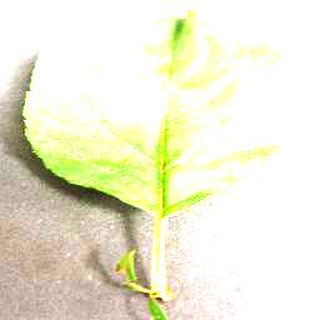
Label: apple_cedar_apple_rust